Courland Pocket

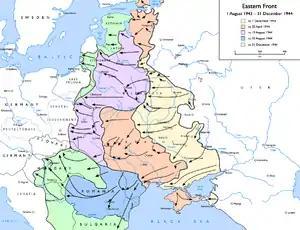
Soviet advances from 1 September 1943 – 31 December 1944, the Courland Pocket is the white area west of the Gulf of Riga

The Courland Pocket was a pocket located on the Courland Peninsula in Latvia on the Eastern Front of World War II from 9 October 1944 to 10 May 1945.